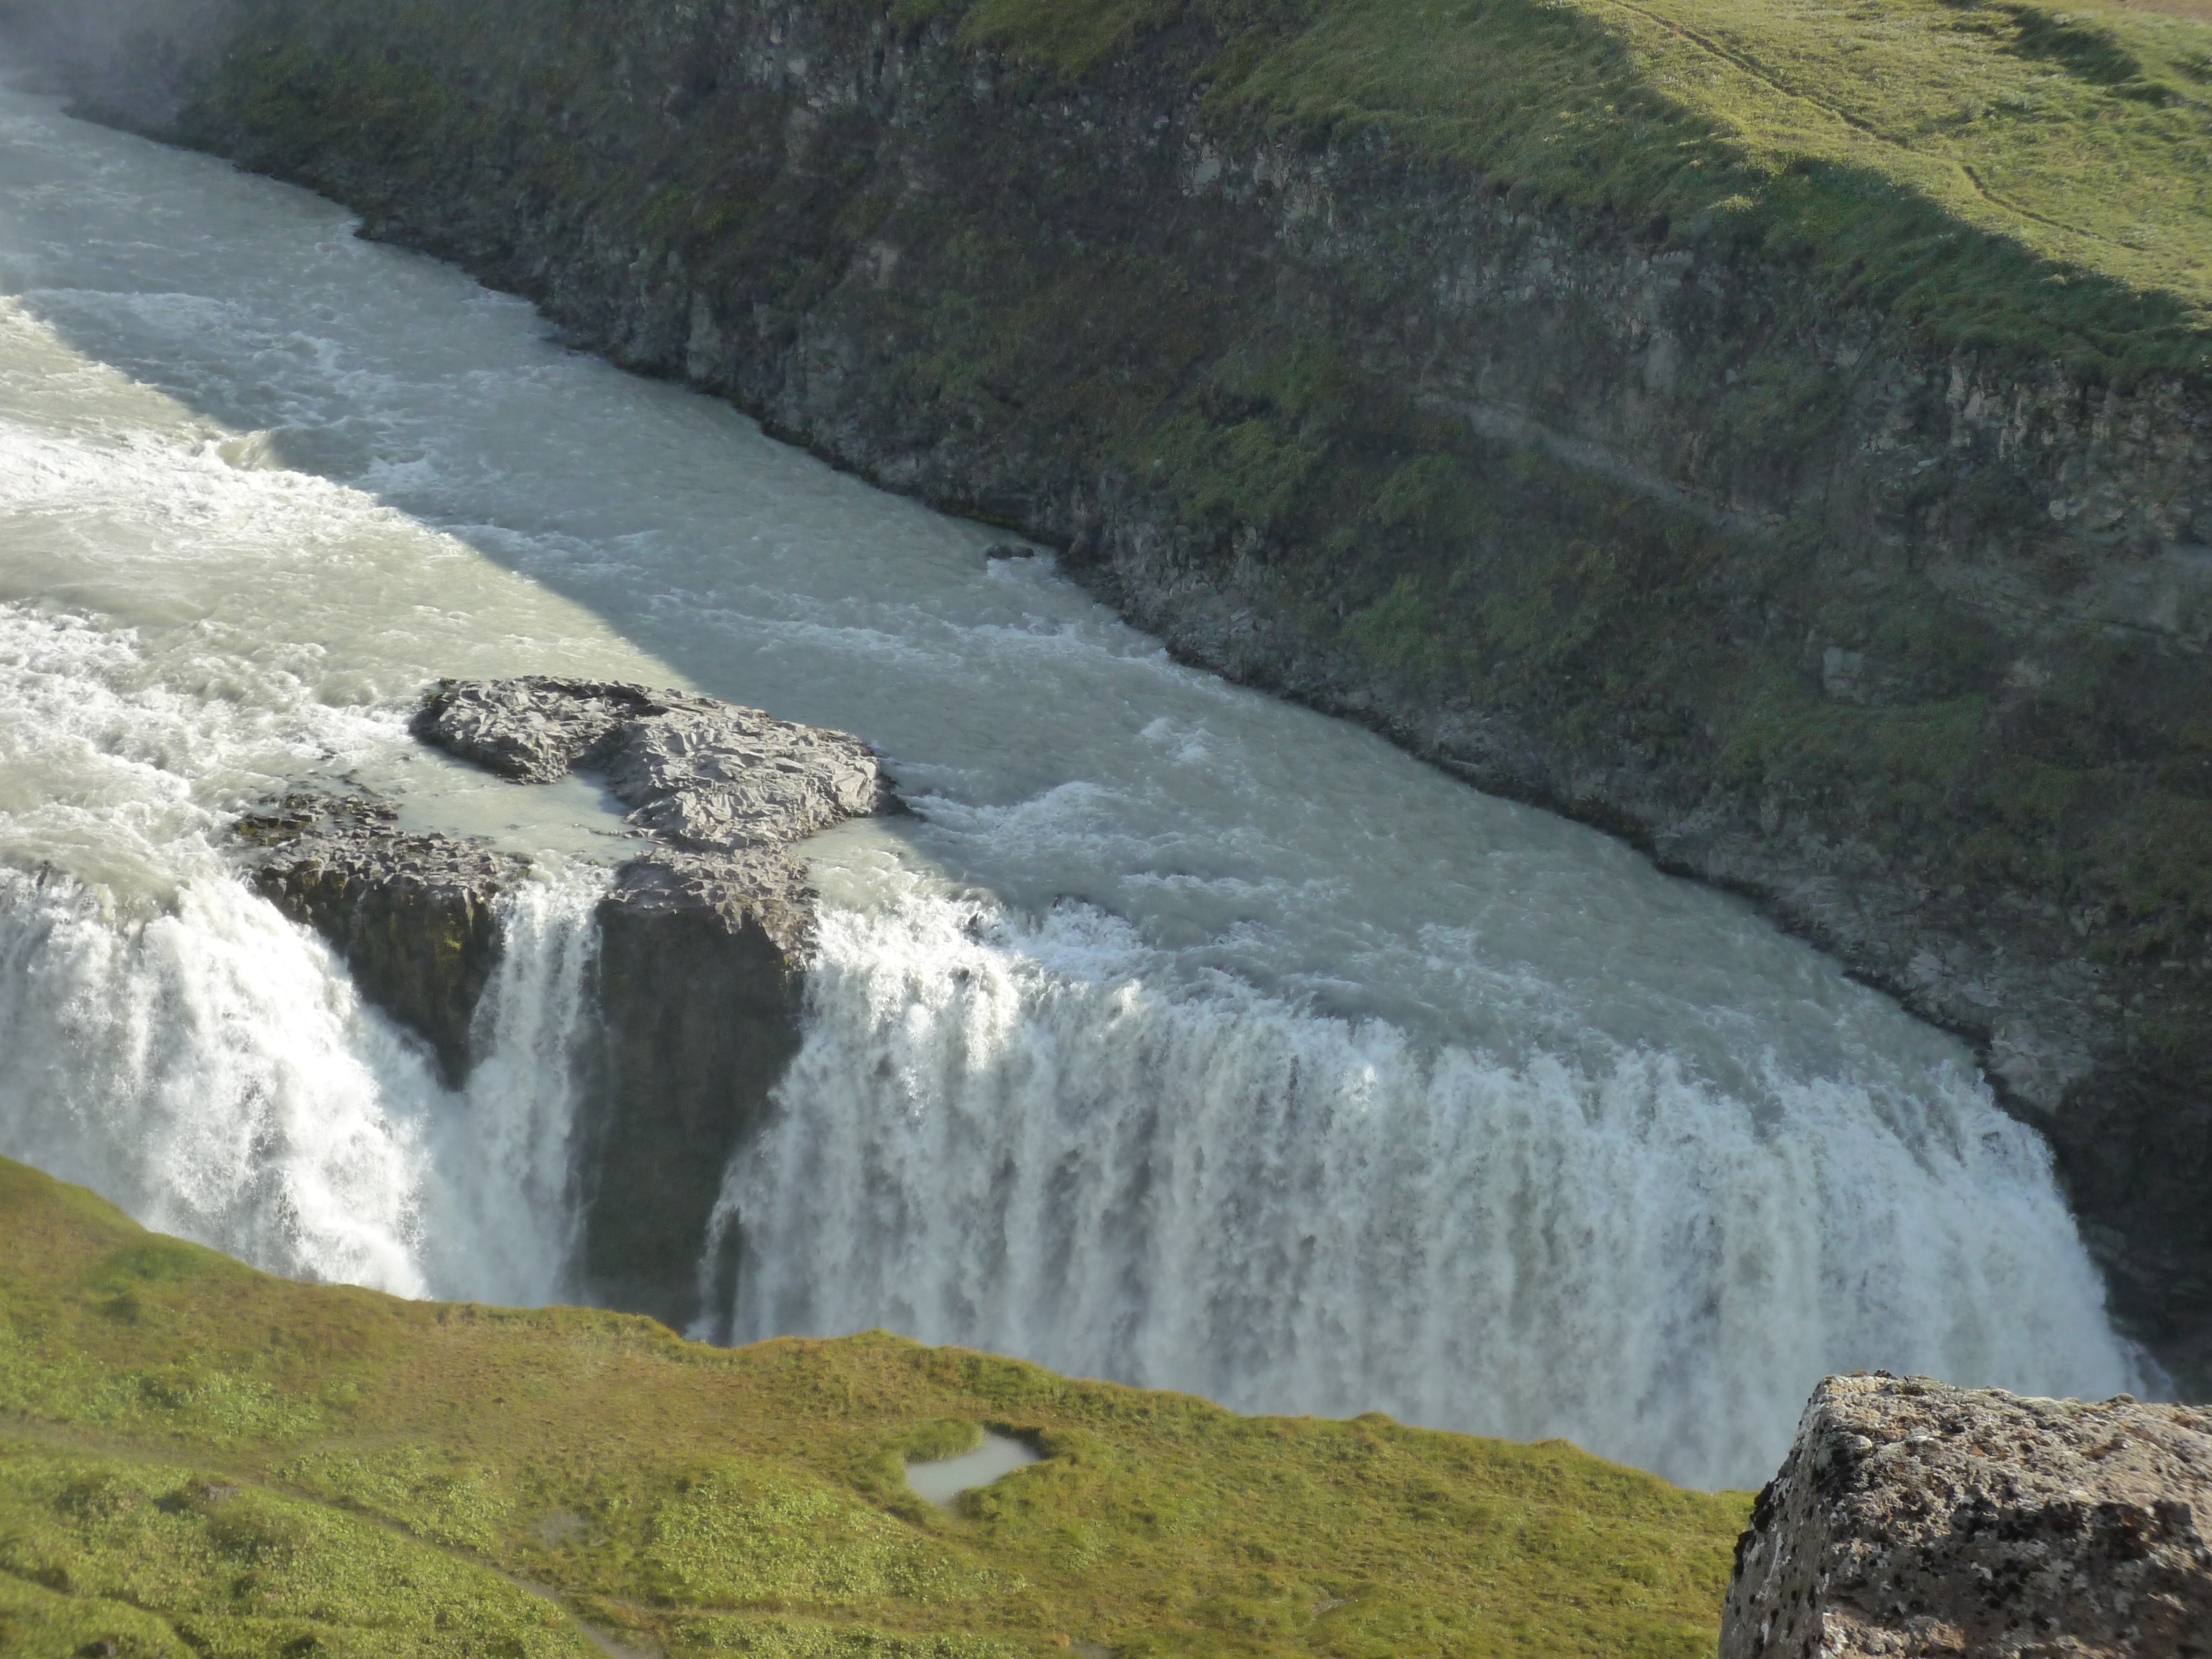
landscape, nature, waterfall, river, cliff, rapid, fjord, iceland, reservoir, terrain, body of water, ravine, wasserfall, water feature, watercourse, wadi, gullfoss, geological phenomenon, haukadalur, hv t, lfus